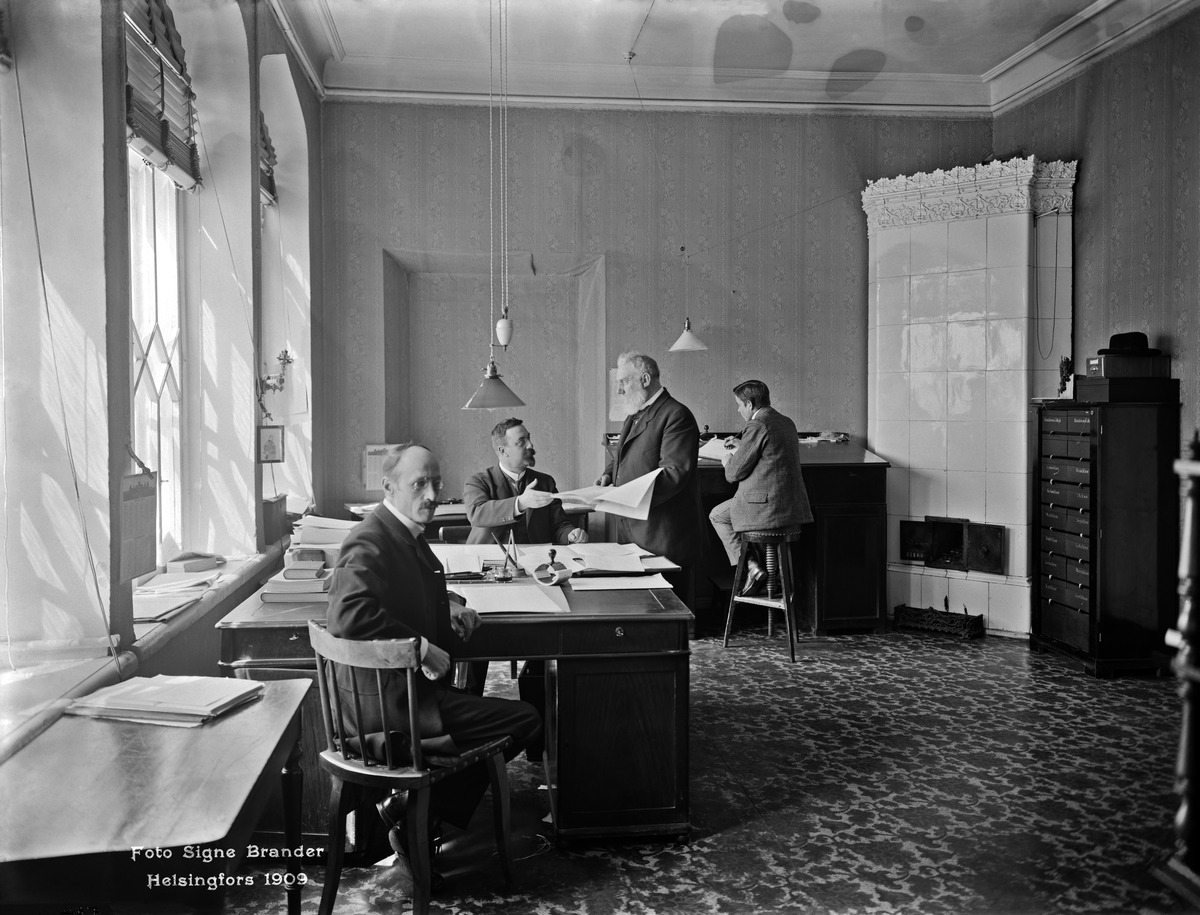
Vanha rautatieasema
sisällön kuvaus: Vanha rautatieasema.  Apulaiskamreerin huone. mustavalkoinen
Kuvaaja: Brander, Signe, valokuvaaja
Ajankohta: kuvausaika 1909
Paikka: Suomi, Uusimaa, Helsinki, Kluuvi Helsinki
Aiheet: rautatiet, virkamiehet